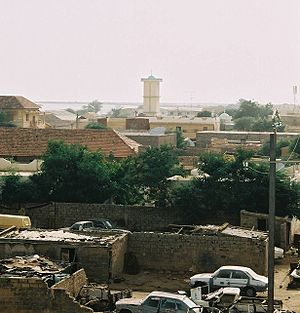
Rosso
Rosso
Rosso er en by i det vestlige Mauretanien, beliggende ved Senegalflodens bred, på grænsen til Senegal. Byen har et indbyggertal på cirka 48.000.